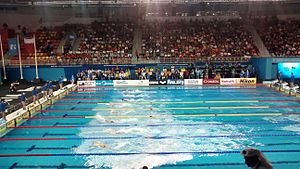
VM i kortbanesvømning 2014
Det 12. VM i kortbanesvømning blev afholdt i Doha, Qatar fra 3.–7. december 2014. Konkurrencerne blev holdt i Hamad Aquatic Centre i Aspire Zone. Ved kortbanesvømning foregår konkurrencerne i 25-meter lang pool.